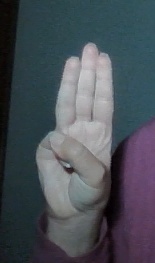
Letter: thaa